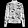
Label: Coat